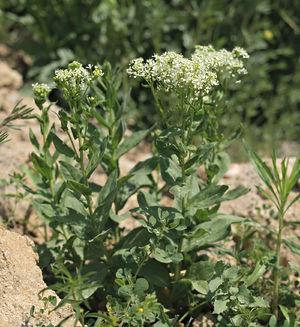
Lepidium draba, la passerage drave, est une plante herbacée vivace de la famille des Brassicacées.